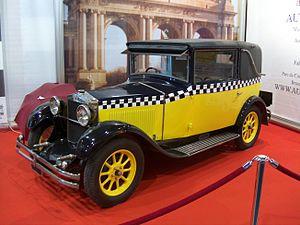
Fiat, acronyme de « Fabbrica Italiana Automobili Torino », est un constructeur automobile italien, basé au Lingotto à Turin. FIAT a été créée le 11 juillet 1899 au Palazzo Bricherasio par trente actionnaires, dont Giovanni Agnelli. Le constructeur a multiplié sa production par huit en cinq ans lors des années magiques de l'automobile italienne, devenant à lui seul le symbole du « miracle économique italien ».